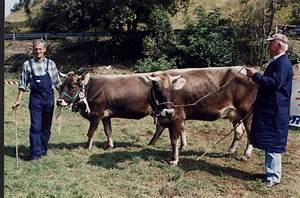
Label: mucca